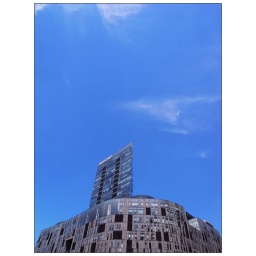
Chaowai Soho under the blue sky